Chazuke
Also known as:
da - Danish: Chazuke
de - German: Chazuke
es - Spanish: Ochazuke
fa - Persian: اوچازوکه
fi - Finnish: Ochazuke
fr - French: Ochazuke
id - Indonesian: Ochazuke
it - Italian: Chazuke
ja - Japanese: 茶漬け
jv - Javanese: Ochazuke
ko - Korean: 차즈케
ms - Malay: Ochazuke
pt - Portuguese: Ochazuke
ru - Russian: Отядзукэ
sv - Swedish: Chazuke
th - Thai: ชาซูเกะ
tr - Turkish: Chazuke
uk - Ukrainian: Чадзуке
vi - Vietnamese: Chazuke
zh - Chinese: 茶泡飯
Category: rice (mixed rice)
Cuisine: Japanese
Associated cuisines: Japanese
Area: Japan
Countries: Japan
Region: Eastern Asia

The dish is made by pouring green tea, dashi, or hot water over cooked rice. This dish provides a way to use leftover rice as a quick snack because it is easy to make.

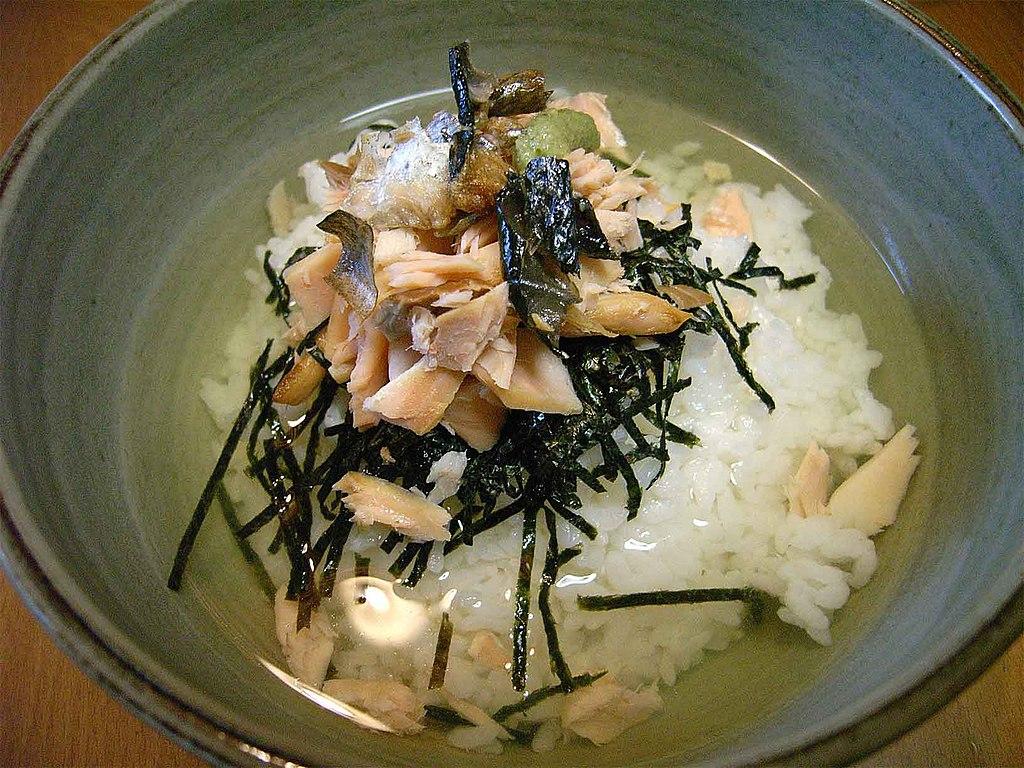
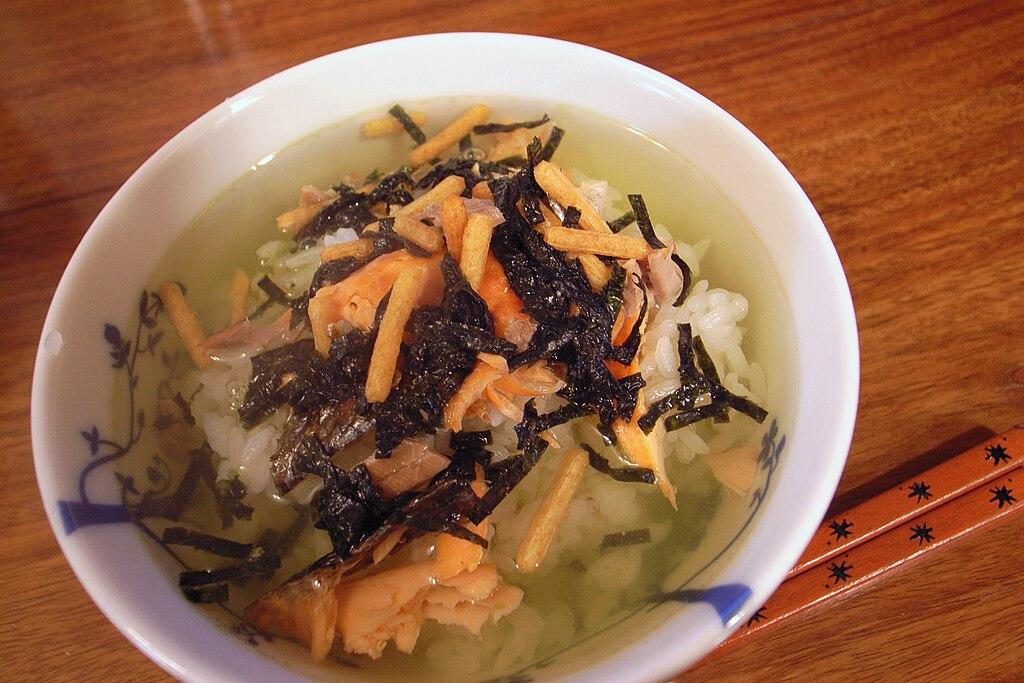
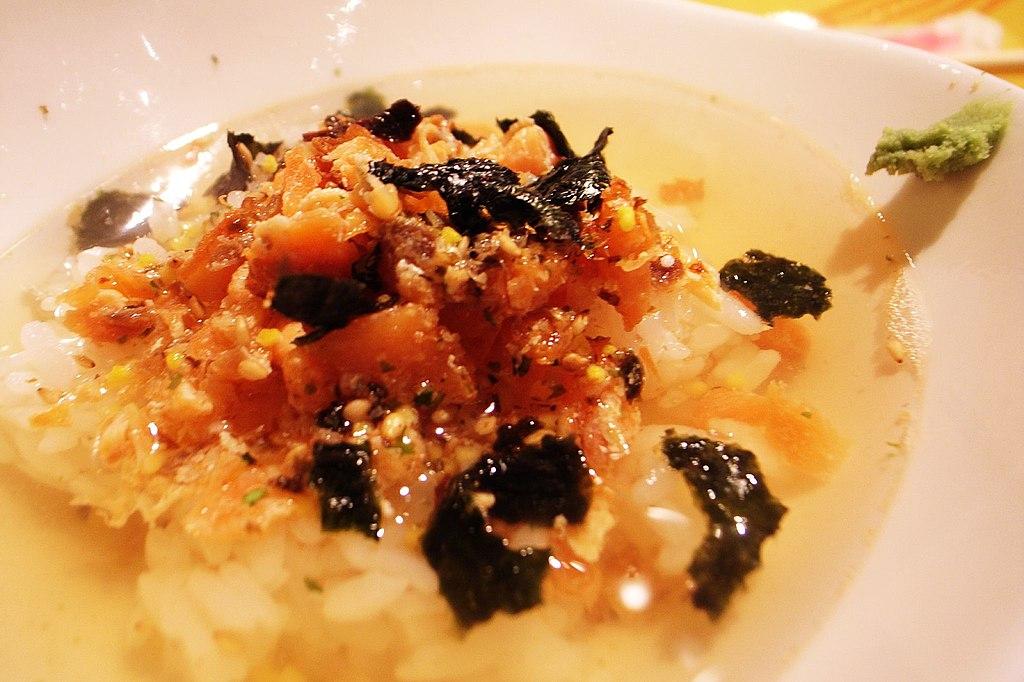
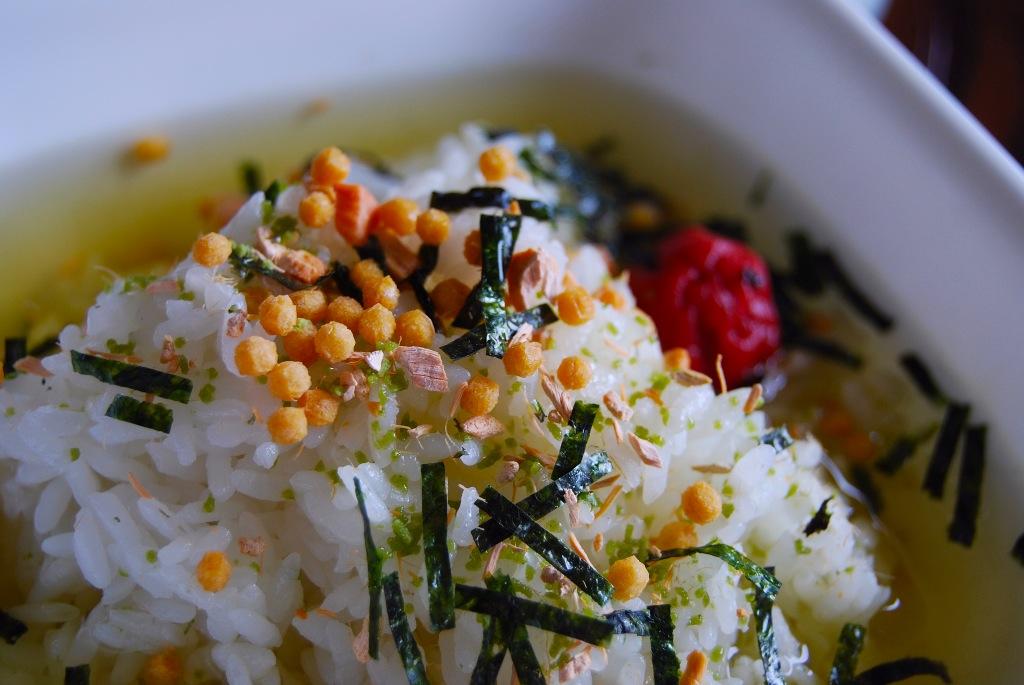
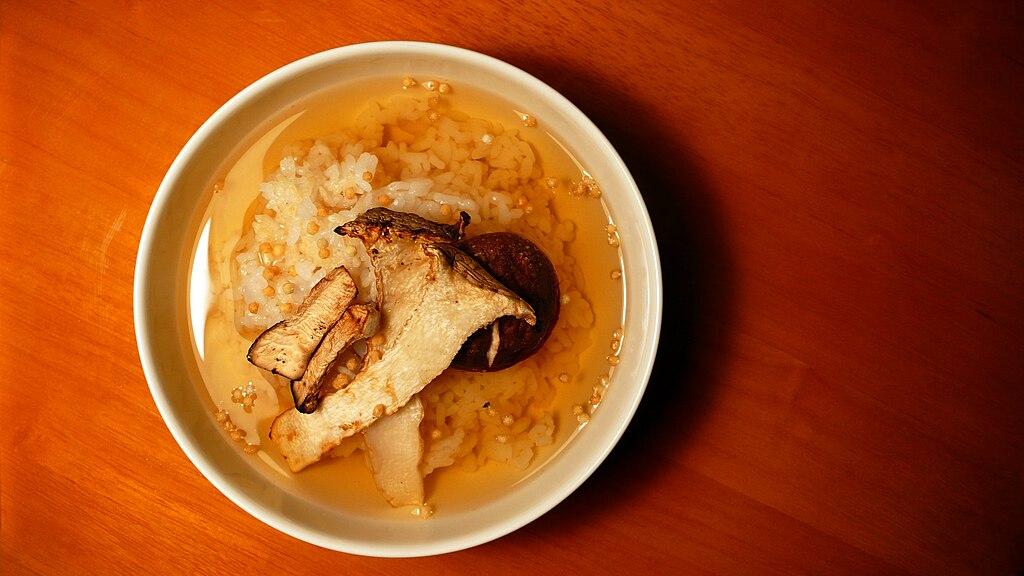
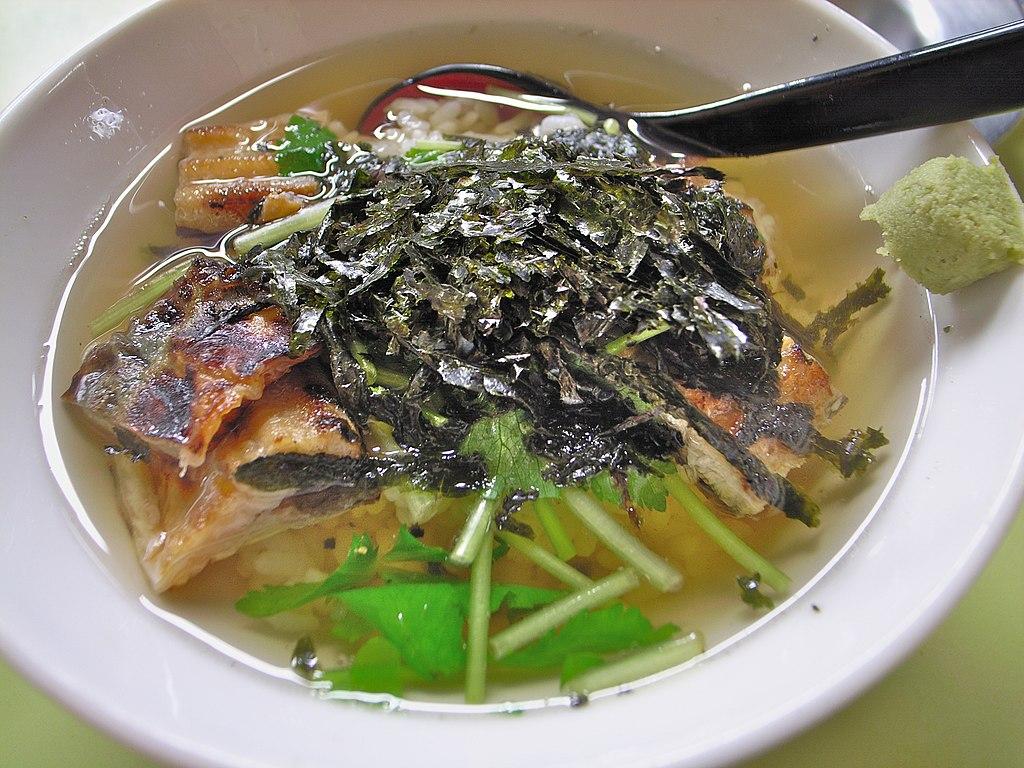